365th Intelligence, Surveillance, and Reconnaissance Group

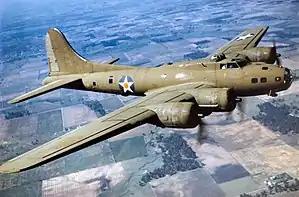
B-17E as flown by the group

The group antisubmarine warfare testing mission relied on cooperation with and assistance from the Navy. The group's location at Langley also gave it access to the research and test facilities of the National Advisory Committee on Aeronautics. In addition, early on the group received two Royal Air Force (RAF) aircraft already equipped with ASV radar, Consolidated LB-30 Liberators, the export version of the B-24, along with one RAF crew with experience in antisubmarine warfare. In August 1942, the group air echelon was temporarily diverted from testing when it deployed, first to Key West Naval Air Station, then to Waller Field on Trinidad to fly antisubmarine missions in the Caribbean. The first crews returned to Langley in September and operations were continued from Trinidad until 16 October.